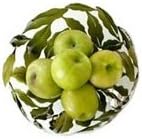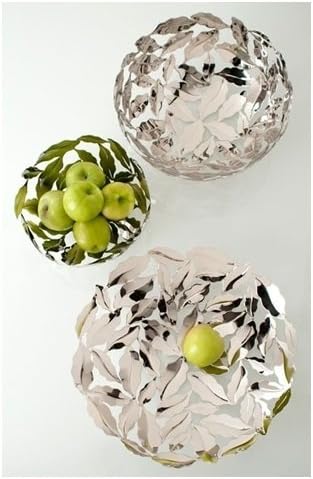
Shiraleah Small Leaf Collage Bowl
Category: Amazon Home
Shiraleah Small Leaf Collage Bowl made from stainless steel measuring 5-inch high by 11-inch diameter. The name of the game here in design is Shine and durable stainless steel guaranteed to not tarnish. Mix and match pieces or go with a them to brighten up any gathering. Food and dishwasher safe.
Features: Measures 5-inch high by 11-inch diameter | Made from stainless steel | Is food safe | Dishwasher safe | Great kitchen and home décor accent piece